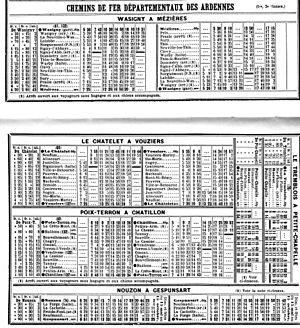
Horaires des lignes des CDA Wasigny - Mézières, Le Châtelet - Vouziers, Poix-Terron - Châtillon et Nouzon - Gespunsart - Mai 1914
Gespunsart est une commune française, située dans le département des Ardennes en région Grand Est.
Les Chemins de fer départementaux des Ardennes sont une ancienne compagnie de chemin de fer secondaire à voie métrique et étroite du département des Ardennes. Cette société avait été fondée en 1895, et, en 1909, elle exploitait 342 km de voies. À partir de 1947, les lignes à voie métrique ont été transférées à la Régie départementale des transports des Ardennes. L'année 1950 a vu la suppression des lignes à voie métrique à caractère industriel dans le département.